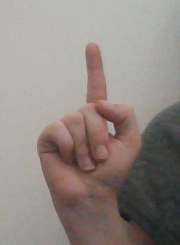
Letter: bb